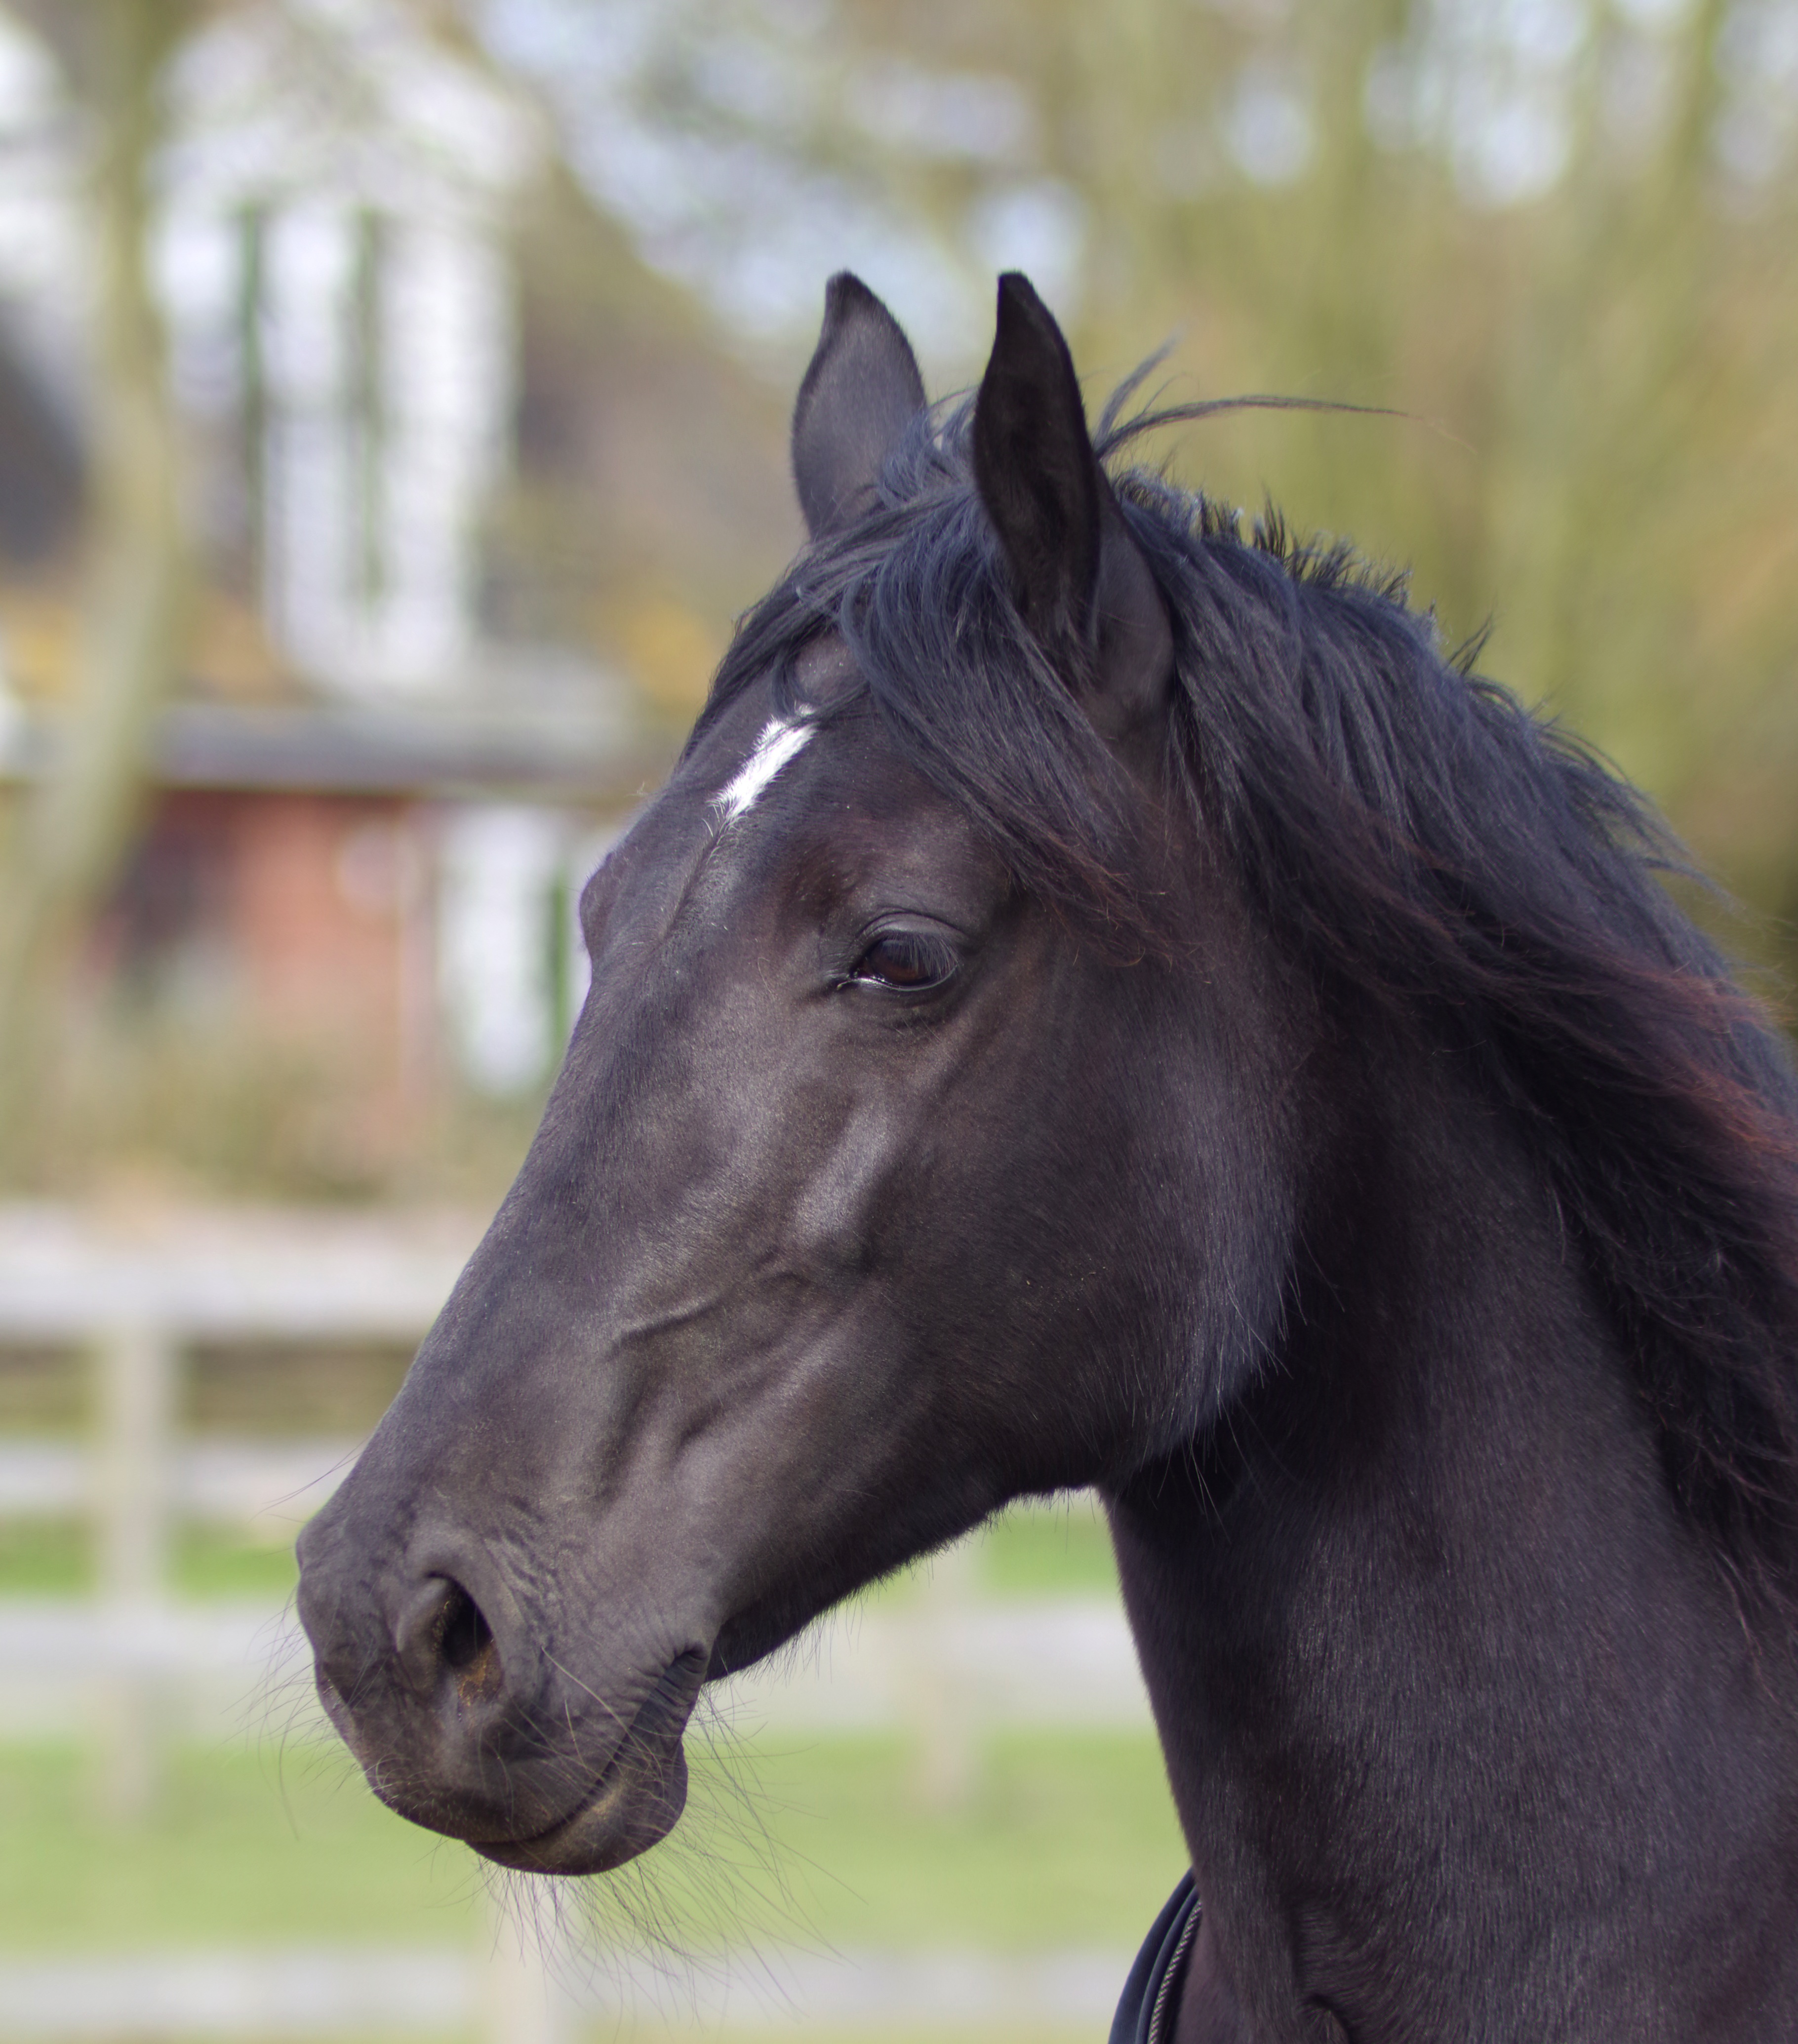
farm, horse, mammal, stallion, mane, black, fauna, stable, riding, horse riding, vertebrate, mare, foal, colt, purebred, horse like mammal, mustang horse, flighty